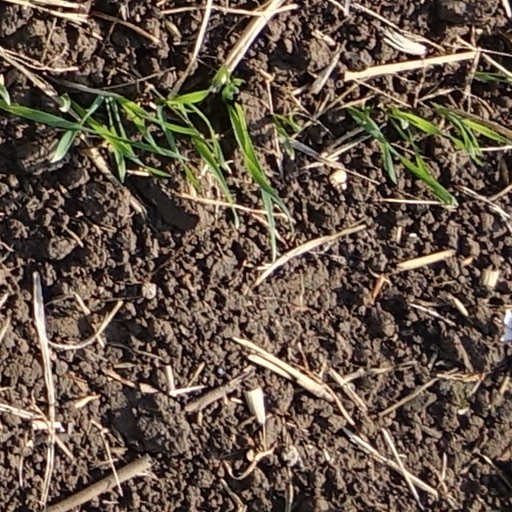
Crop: wheat